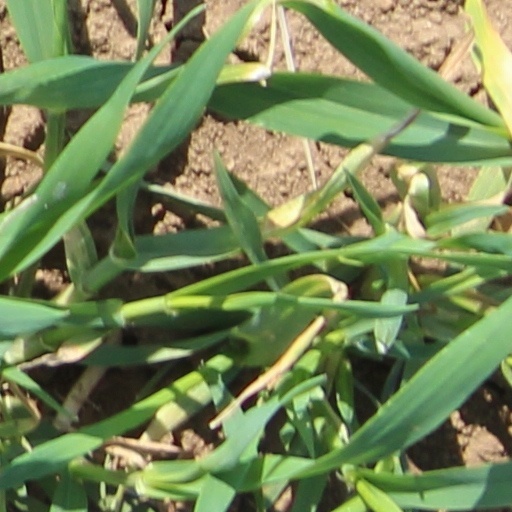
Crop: wheat